Eric Bolling

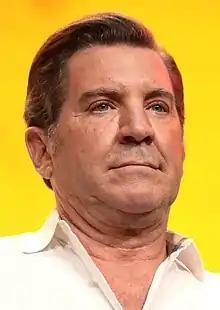
Bolling in 2020

Eric Thomas Bolling (born March 2, 1963) is an American television personality, conservative political commentator, author, and financial commentator. He has occupied numerous roles as a commentator on financial issues for television, most notably for Fox News. He hosted Fox Business Channel's "Cashin' In" and Fox News Channel's "The Five" before leaving in May 2017. A staunch ally of President Donald Trump, Bolling has published two books: "Wake Up America" (2016) and "The Swamp: Washington's Murky Pool of Corruption and Cronyism and How Trump Can Drain It" (2017).